Juan Emilio Cheyre

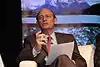
Juan Emilio Cheyre, 2012

Juan Emilio Cheyre Espinosa (born October 10, 1947) is a retired Chilean Army General. He was Commander-in-Chief of the Chilean Army from 2002 to 2006. As Commander-in-Chief he attempted to distance the Army from former General Augusto Pinochet, and condemned the human rights abuses of Pinochet's dictatorship.